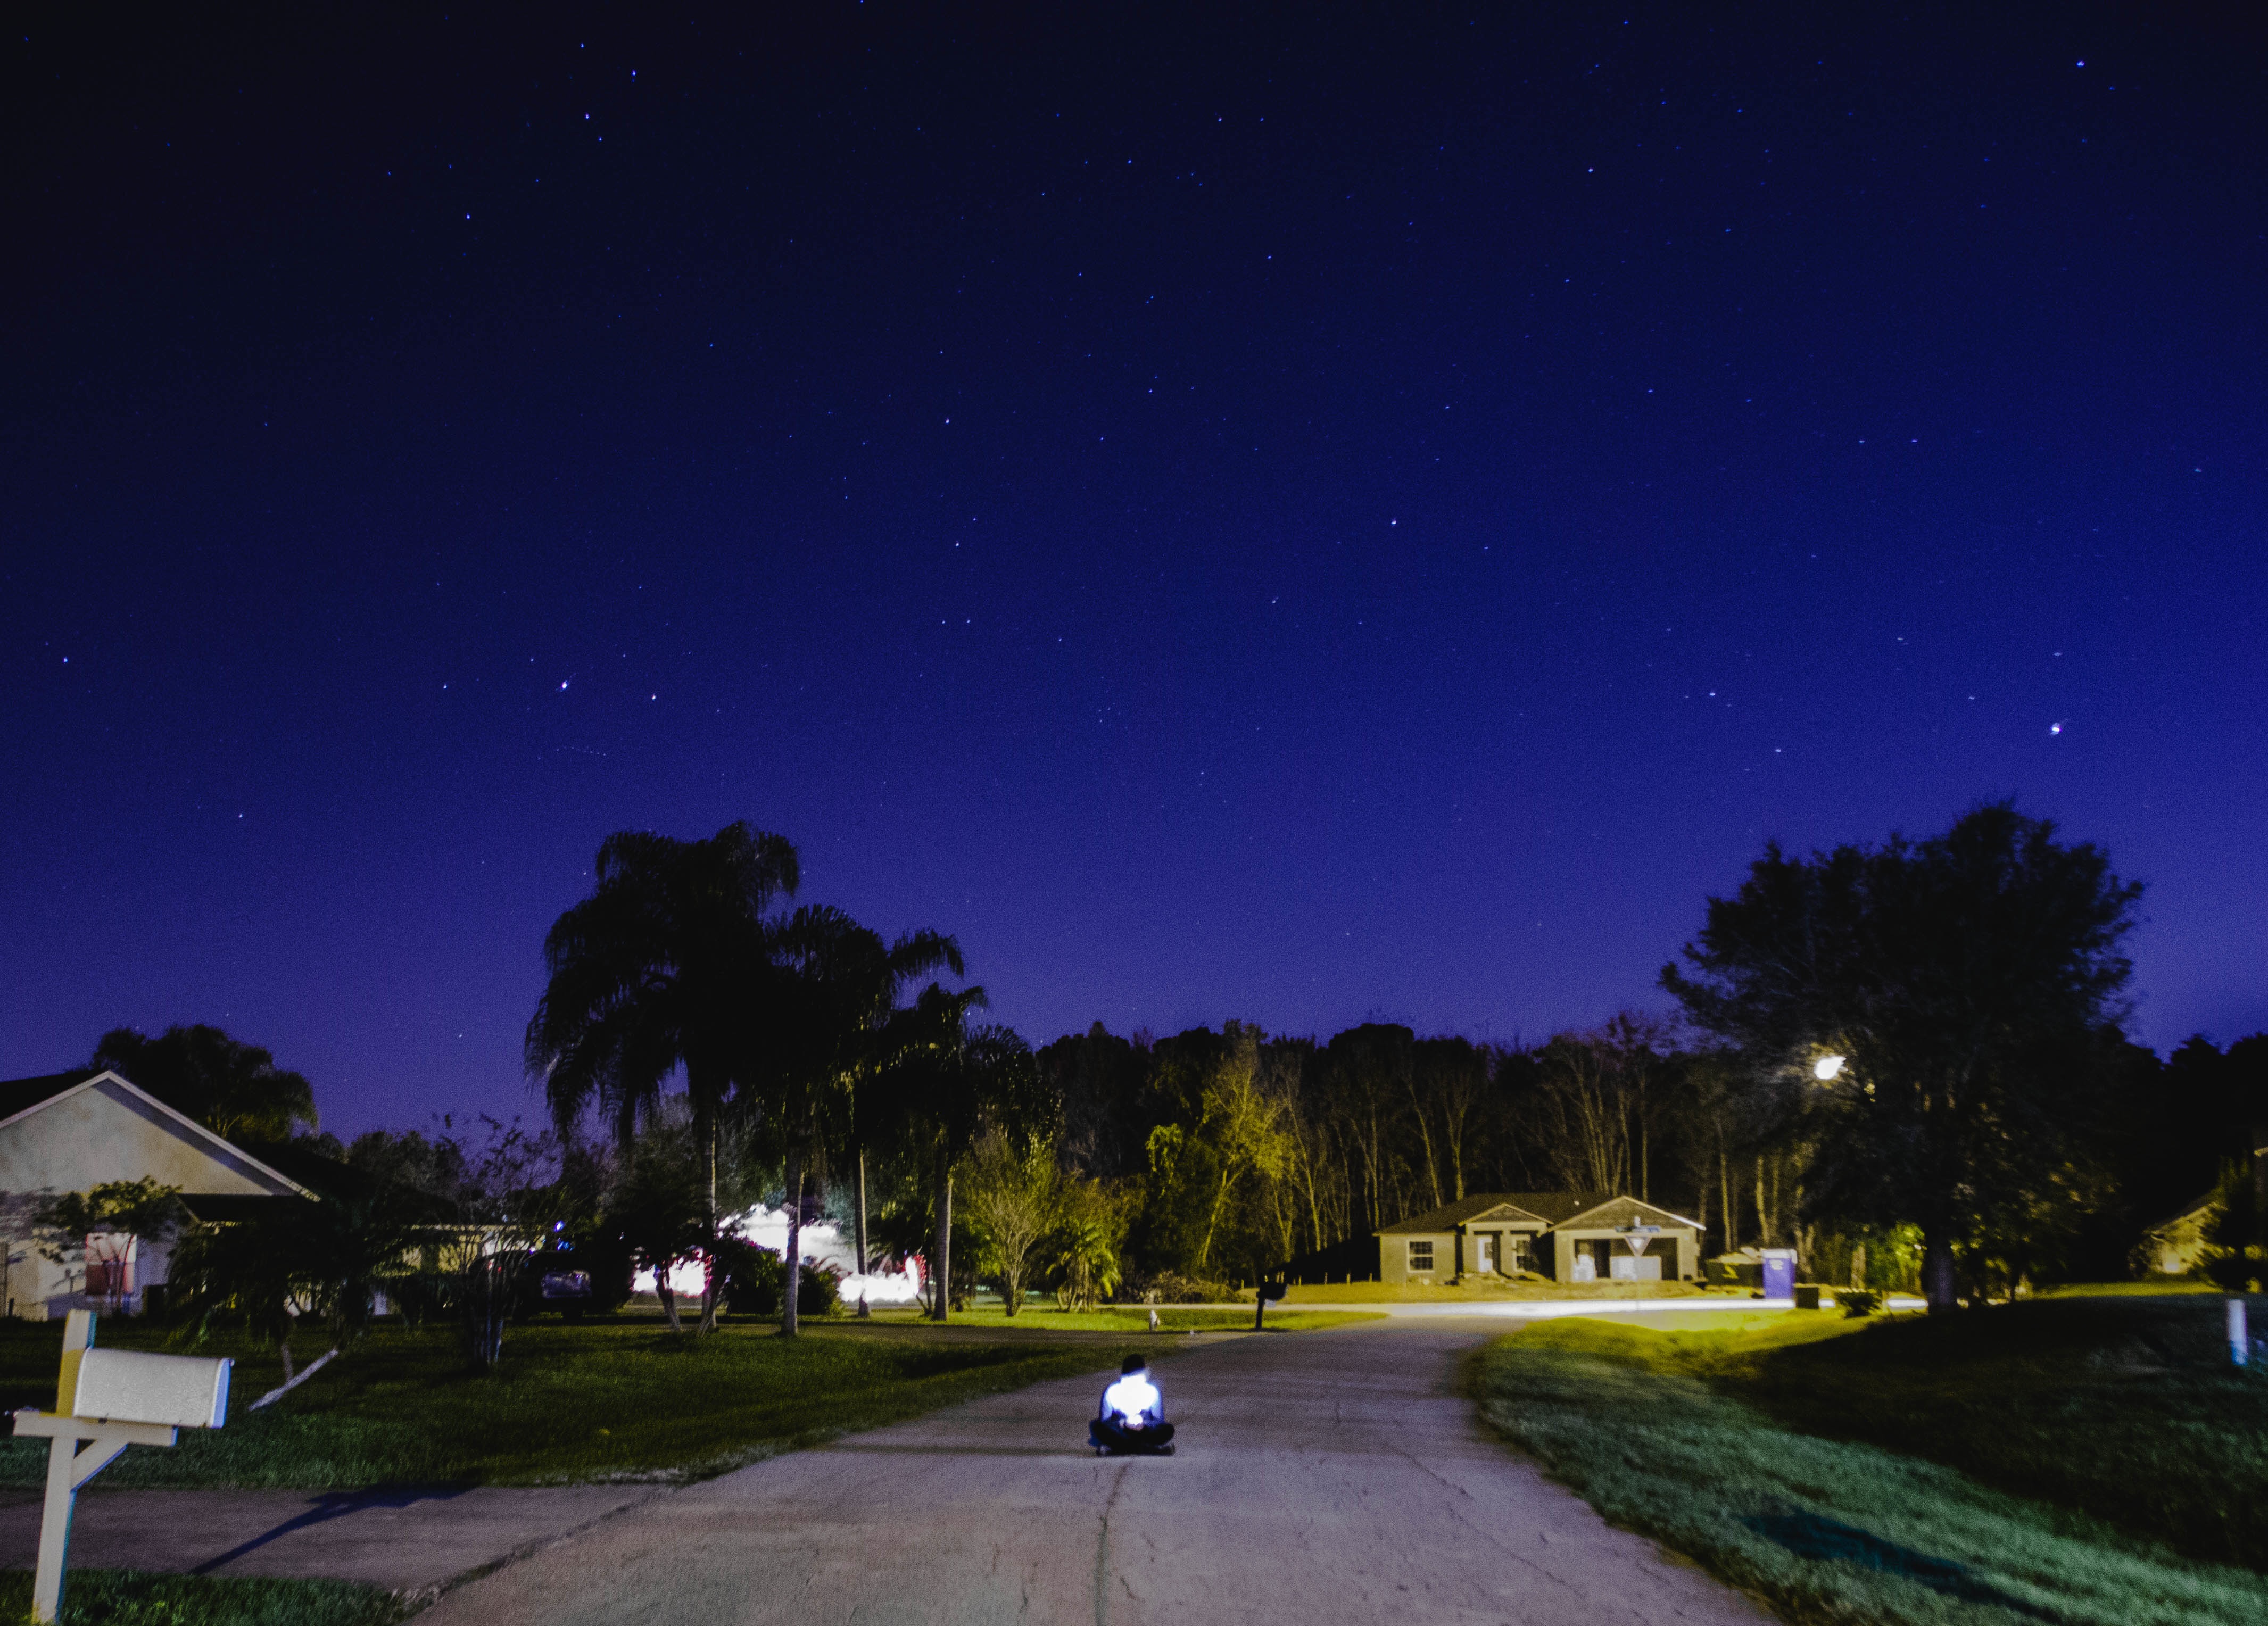
light, sky, night, star, atmosphere, dusk, evening, lighting, aurora, moonlight, astronomical object, atmosphere of earth